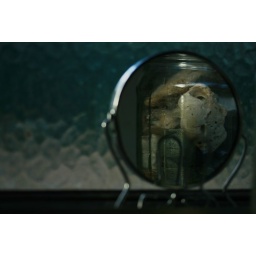
Shot in our bathroom. That's my shaving mirror. In the mirror you can see the glass jar full of beach-collections.